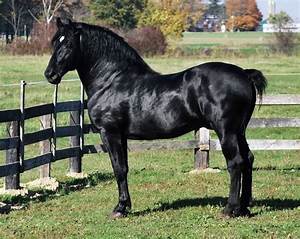
Label: horse